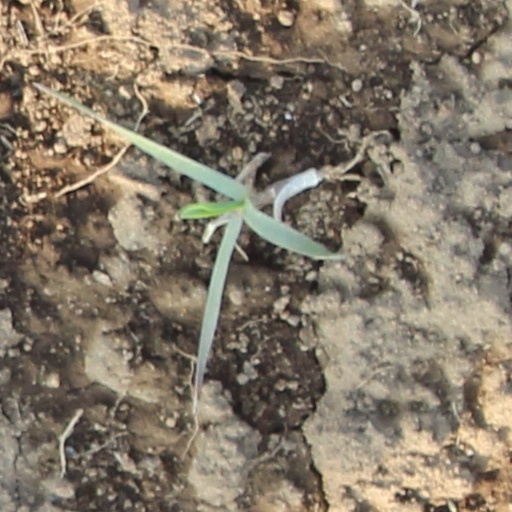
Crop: wheat